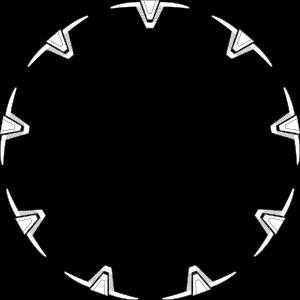
Une porte des étoiles est un appareil de transport interplanétaire fictif du film Stargate, la porte des étoiles. Il est l'élément central de l'univers de fiction Stargate qui comprend les séries de télévision Stargate SG-1, Stargate Atlantis, Stargate Infinity, Stargate Universe et Stargate Origins. Ces appareils sont décrits comme ayant été créés par un peuple appelé « les Anciens », et ils servent à manipuler l'espace-temps, principalement dans le but de créer un trou de ver permettant de voyager rapidement entre deux points de l'espace-temps, d'une porte à l'autre. Il est aussi appelé « stargate » en version originale ou « chappa'ai » dans la langue fictive Goa'uld ; certains peuples de cet univers de fiction l'appellent « anneau des dieux », « cercle des ancêtres », « anneau ancestral », « annulus », « anneau », « portail », etc.